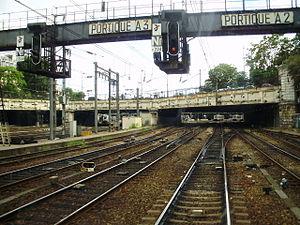
Voies de la gare de Paris-Saint-Lazare, Paris 8e, France, vues avant le pont de la Place de l'Europe
La gare de Paris-Saint-Lazare, dite aussi gare Saint-Lazare, est l'une des six grandes gares terminus du réseau de la SNCF à Paris. Située dans le quartier de l'Europe du 8ᵉ arrondissement, c'est l'une des anciennes têtes de ligne du réseau Ouest-État.
Un portique de signalisation est une structure généralement métallique enjambant plusieurs voies de circulation routière, ferroviaire ou fluviale, servant de support à des panneaux de signalisation ou à des signaux.